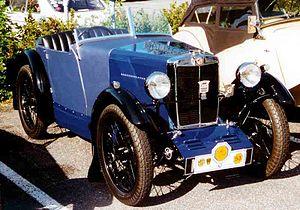
La MG type M est une voiture de sport produite par MG d'avril 1929 à 1932. Elle était parfois appelée la 8/33. Lancée en 1928 au salon de l'Automobile de Londres alors que les ventes des plus grandes berlines MG chancellent en raison de la conjoncture économique, la petite voiture apporta la propriété MG à un nouveau secteur du marché, et sauva probablement la société. Les premières voitures furent faites à l'usine de Cowley, mais à partir de 1930 la production est transférée à Abingdon.